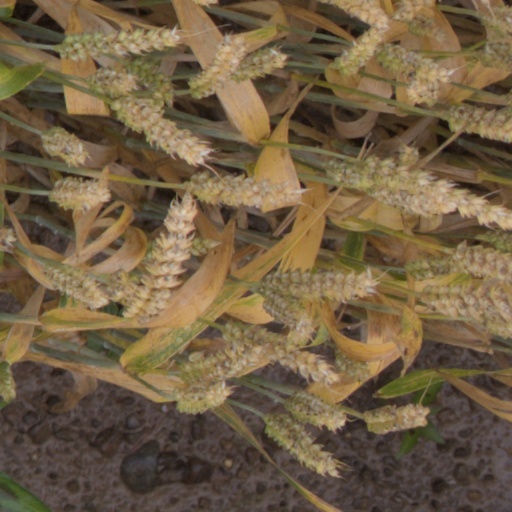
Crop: wheat